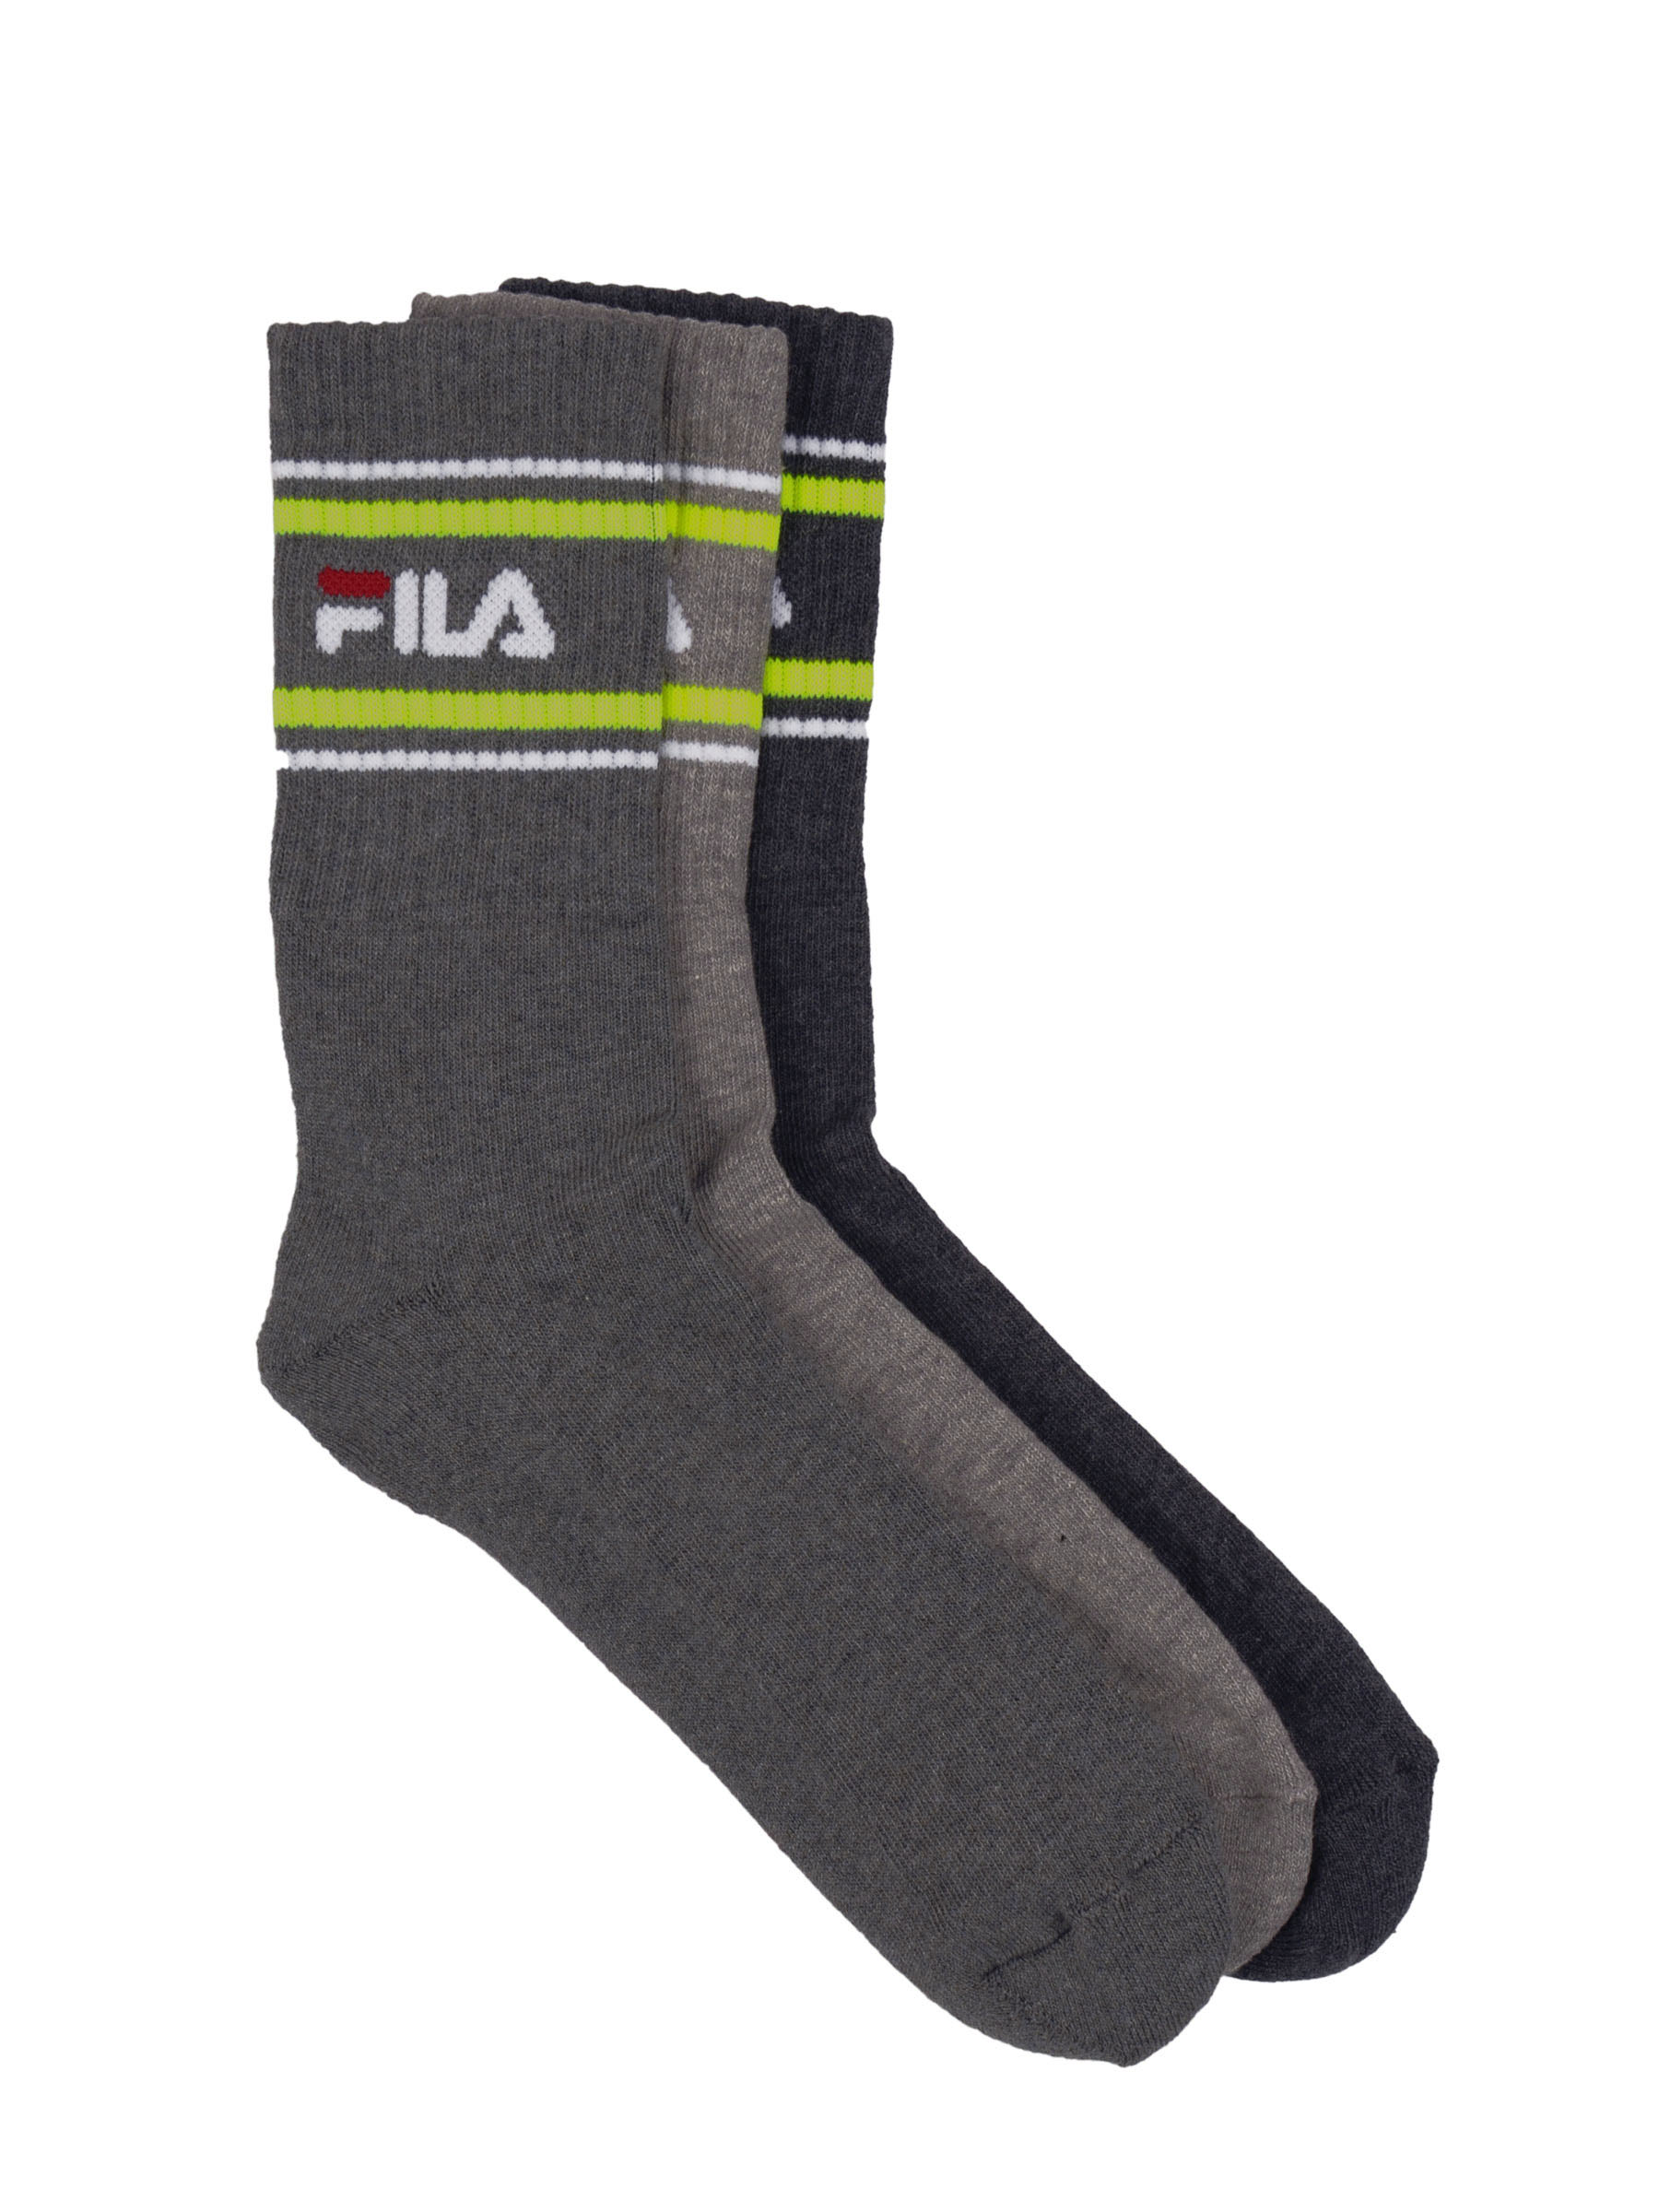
Fila Men Pack Of 3 Grey Socks
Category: Accessories / Socks / Socks
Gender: Men
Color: Grey
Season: Summer 2011
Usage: Sports